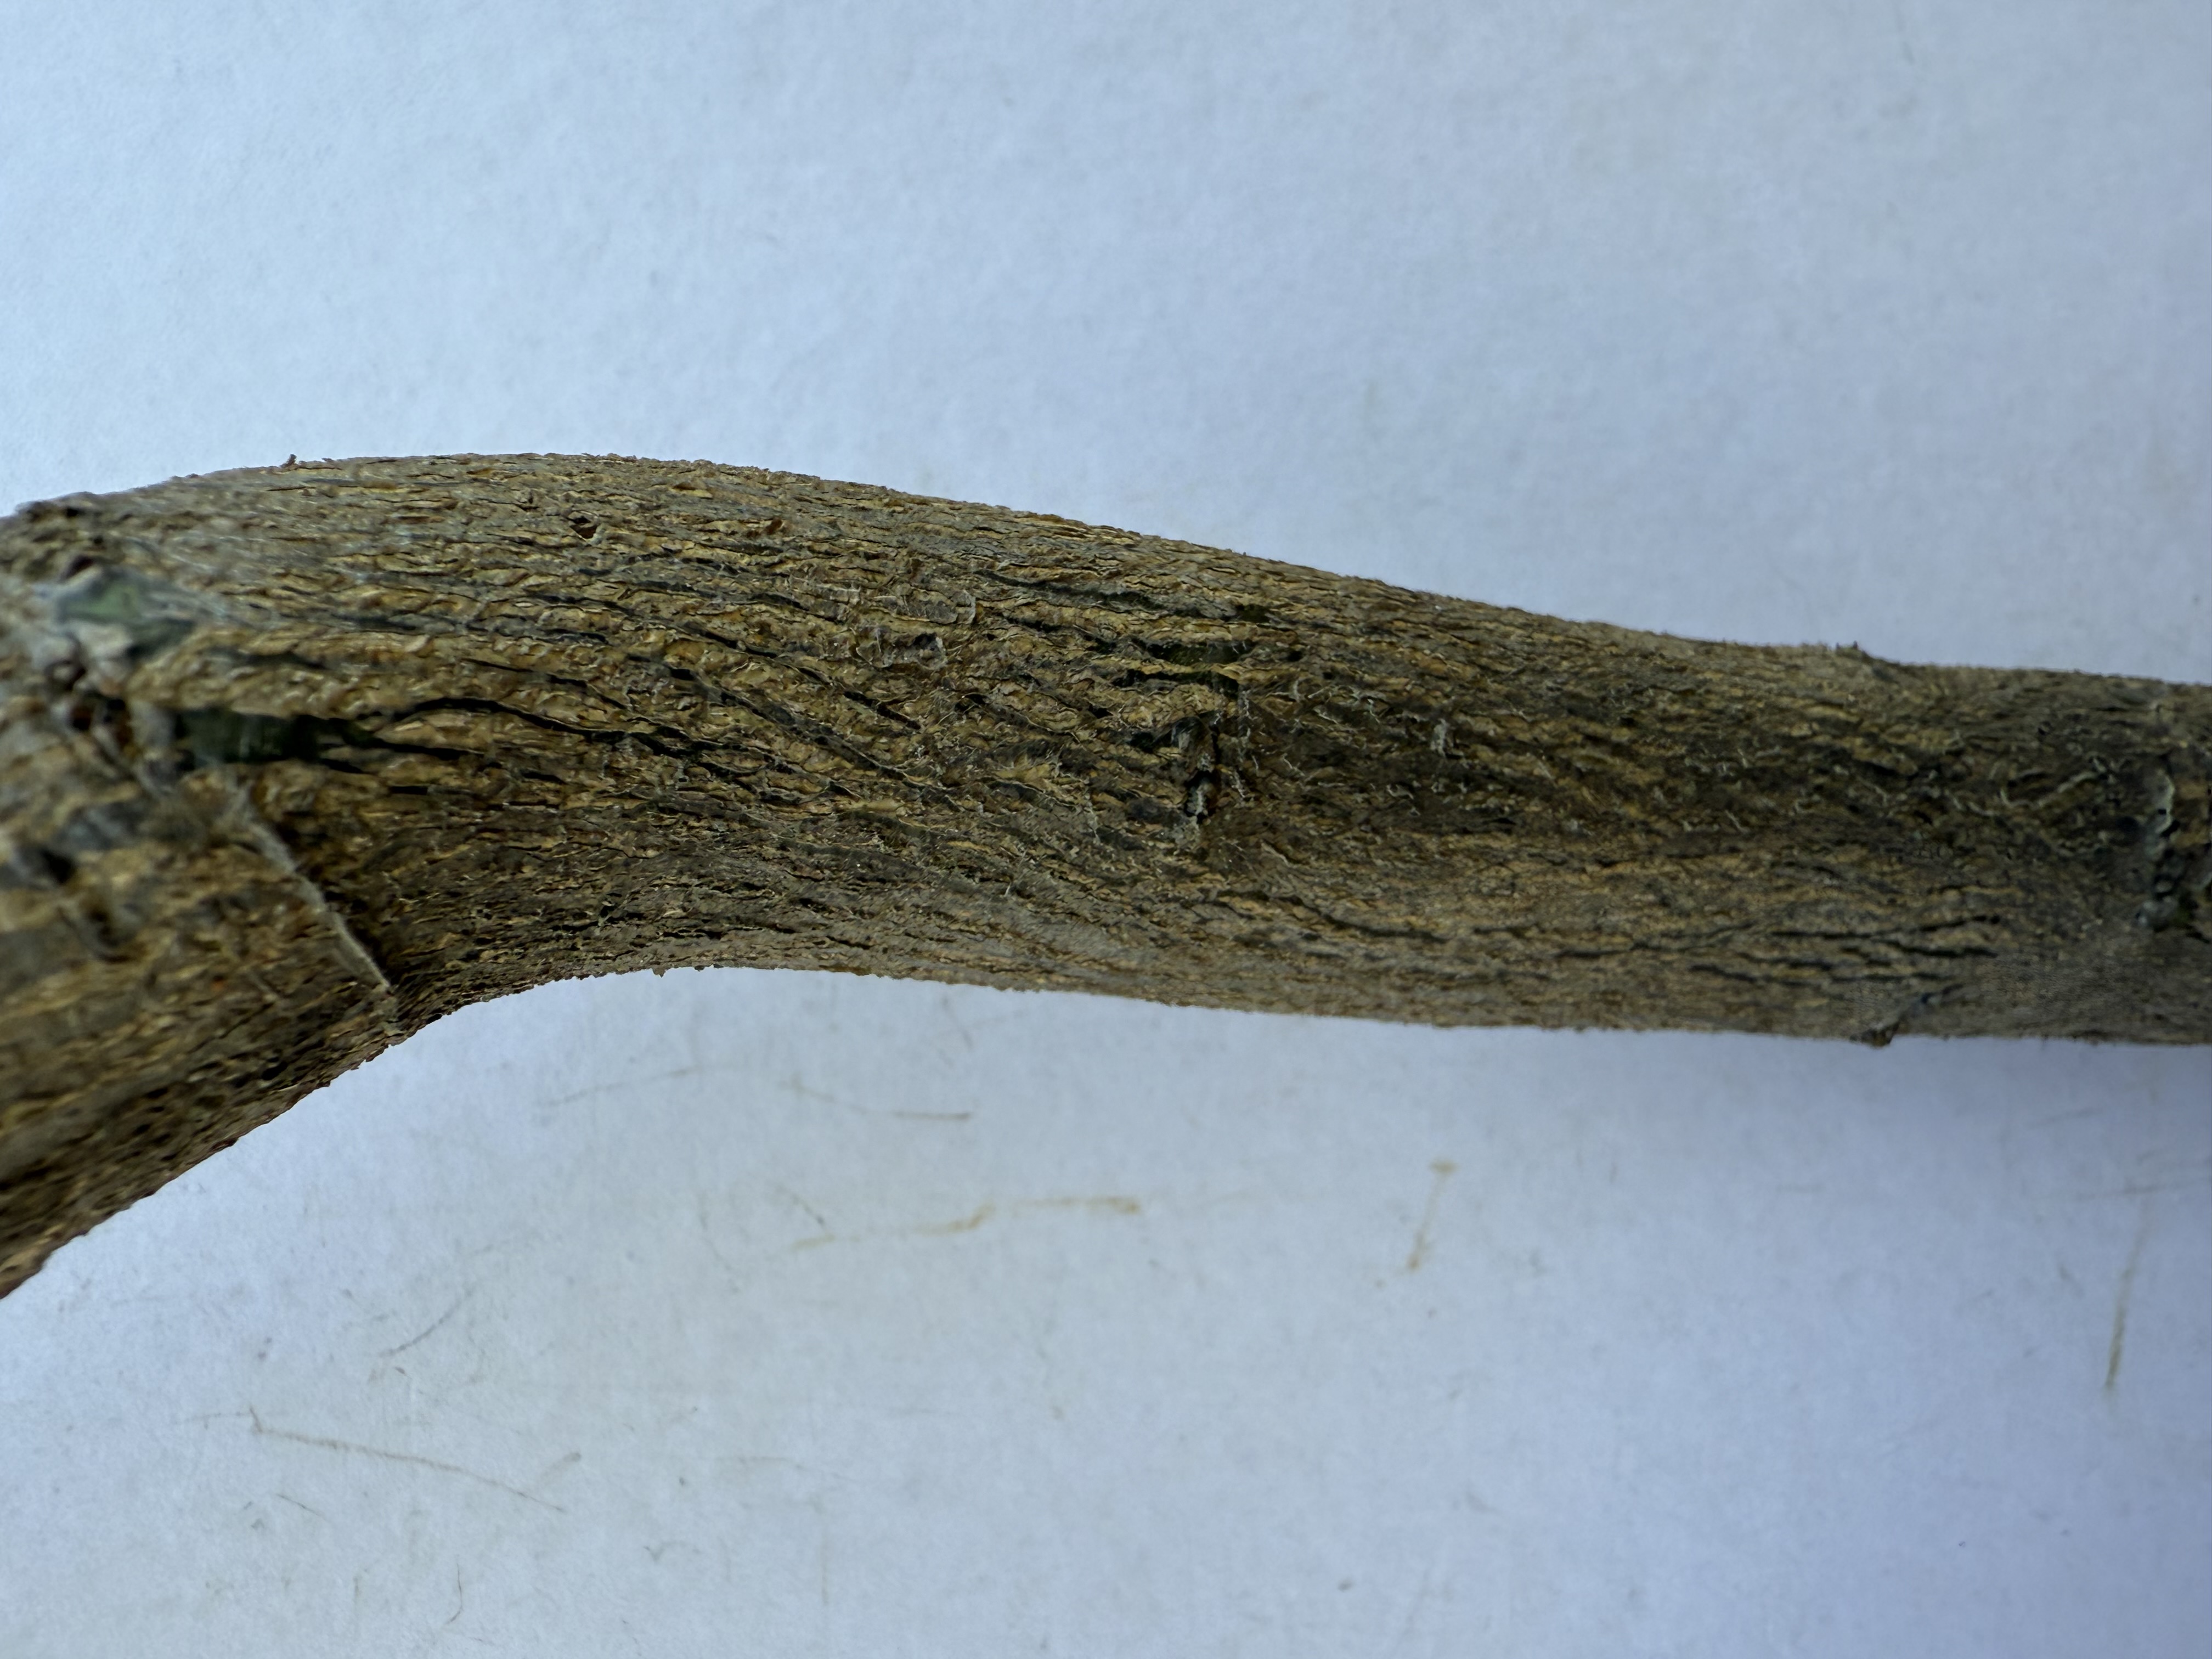
Variety: Lemon